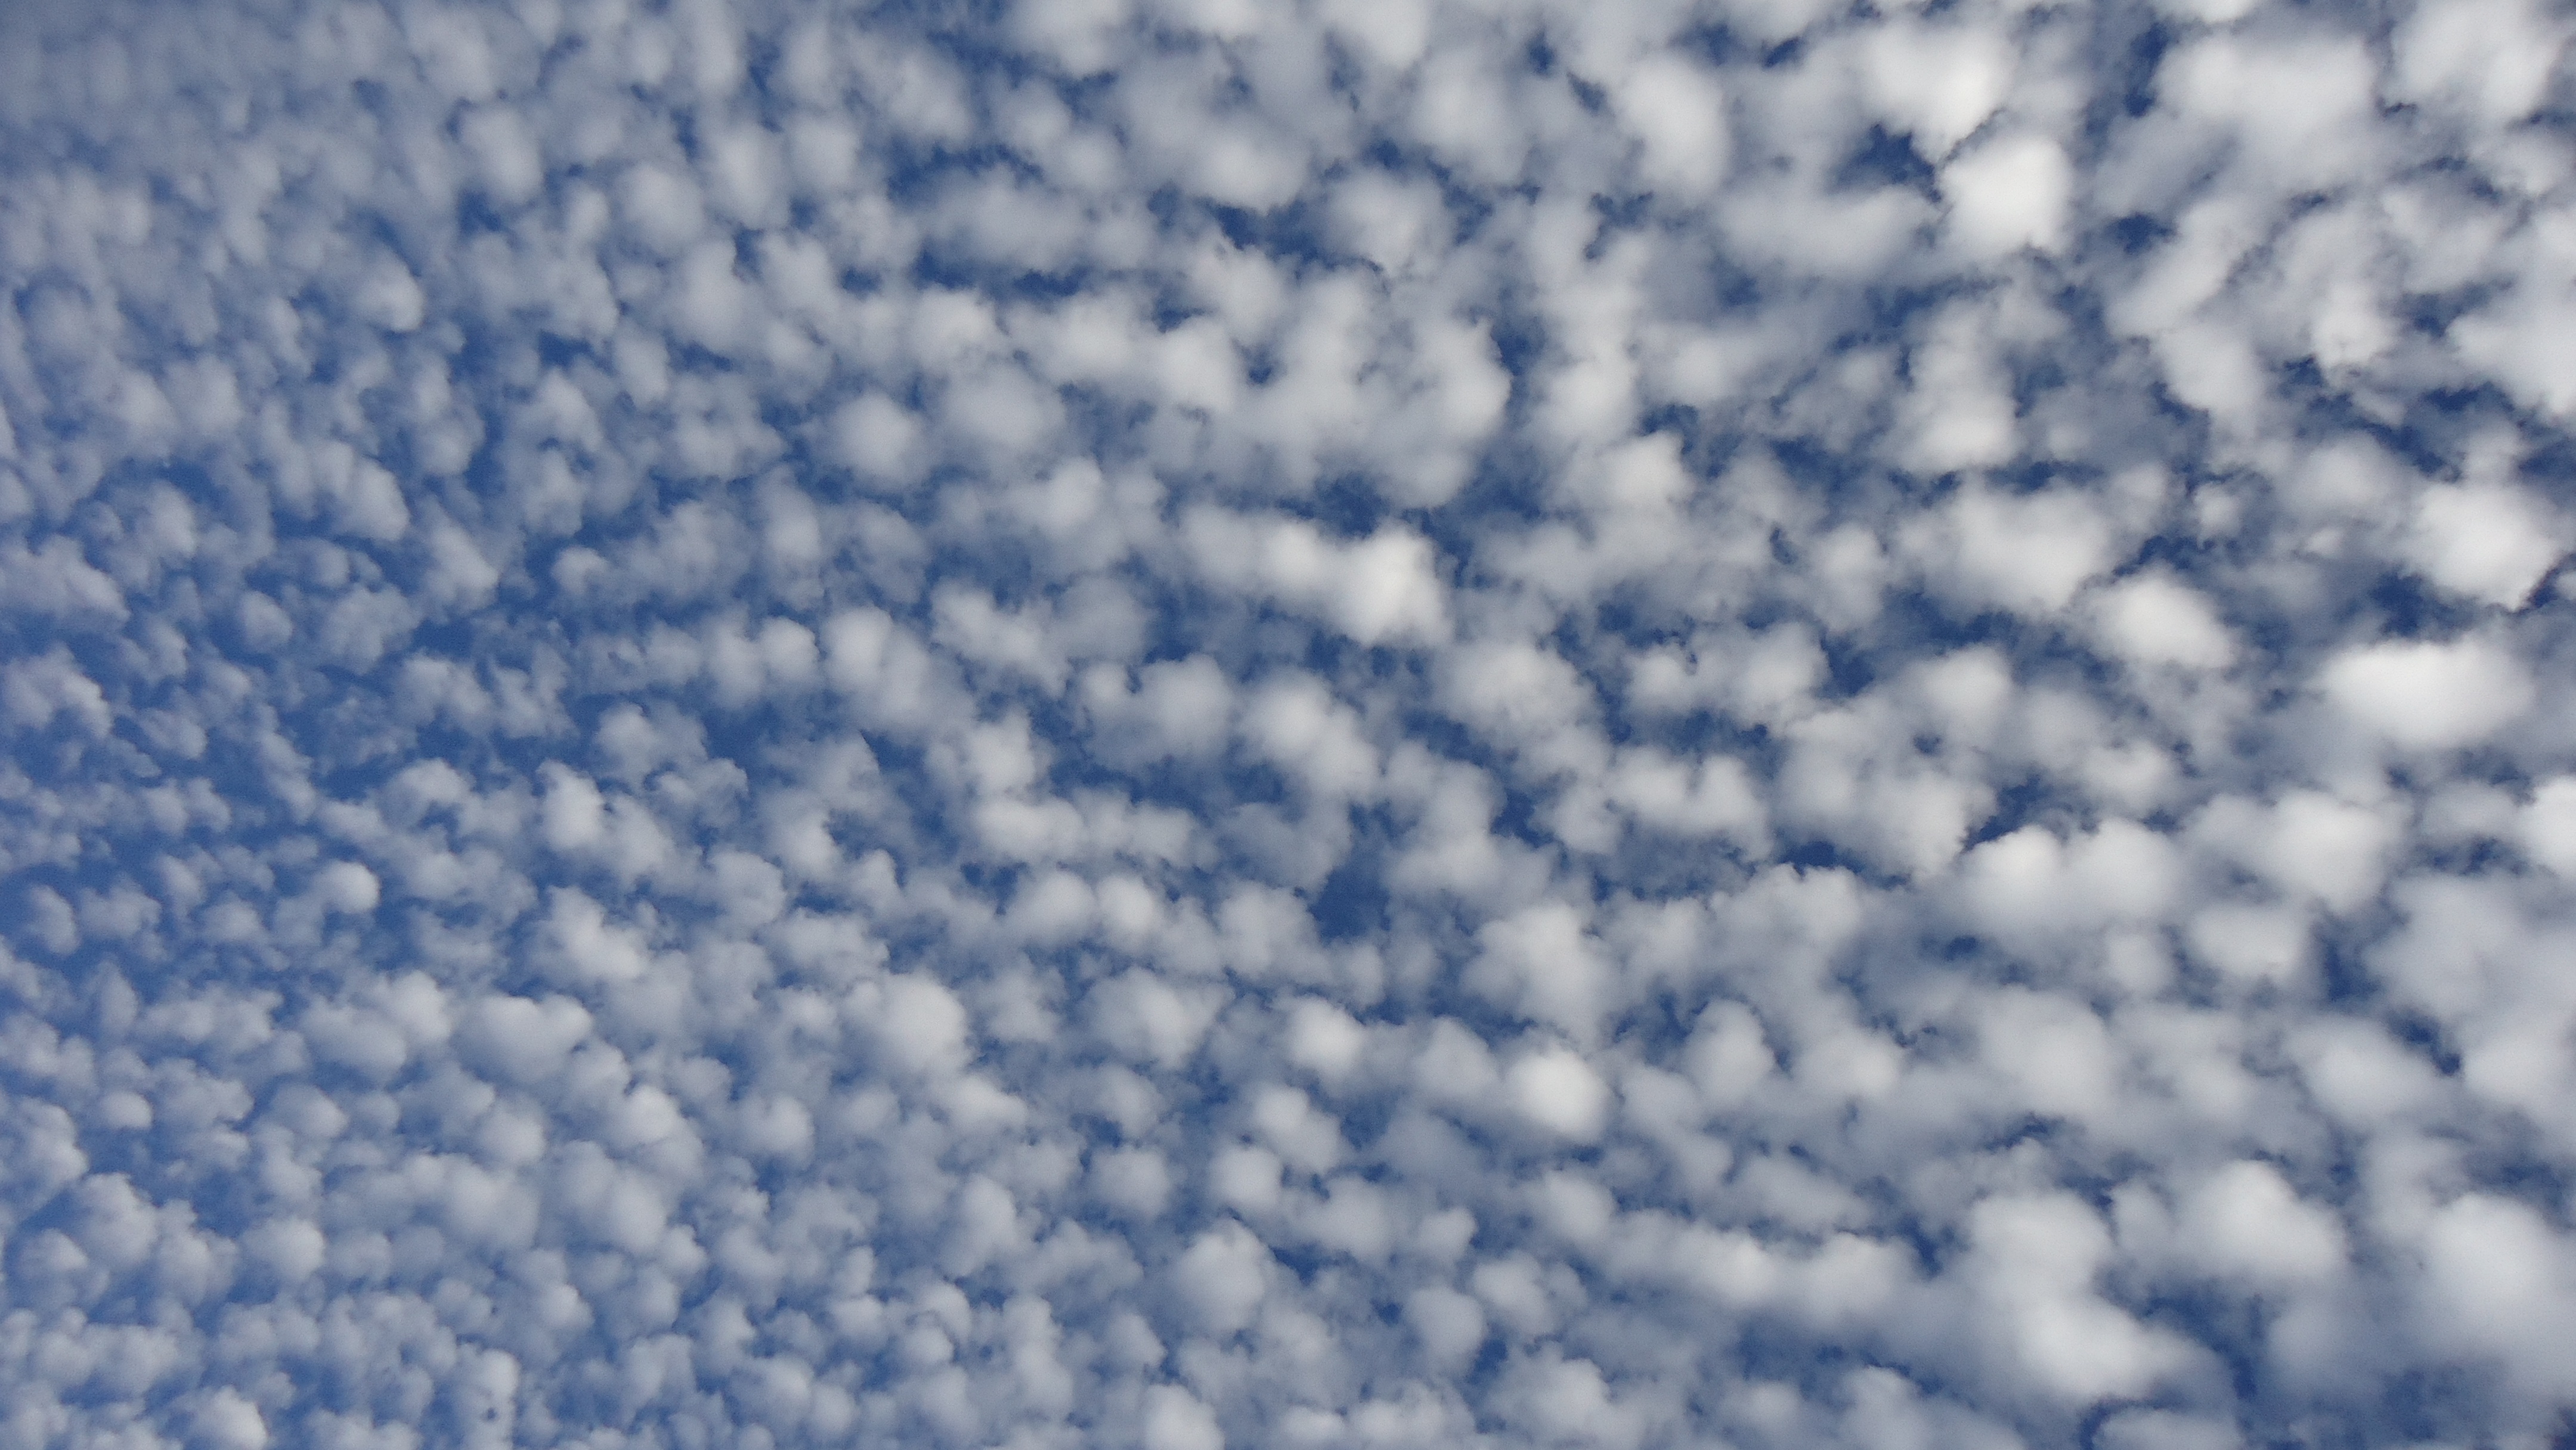
cloud, sky, sunlight, frost, atmosphere, pattern, line, cumulus, blue, monochrome, austria, clouds, top, freezing, symmetrically, meteorological phenomenon, atmosphere of earth